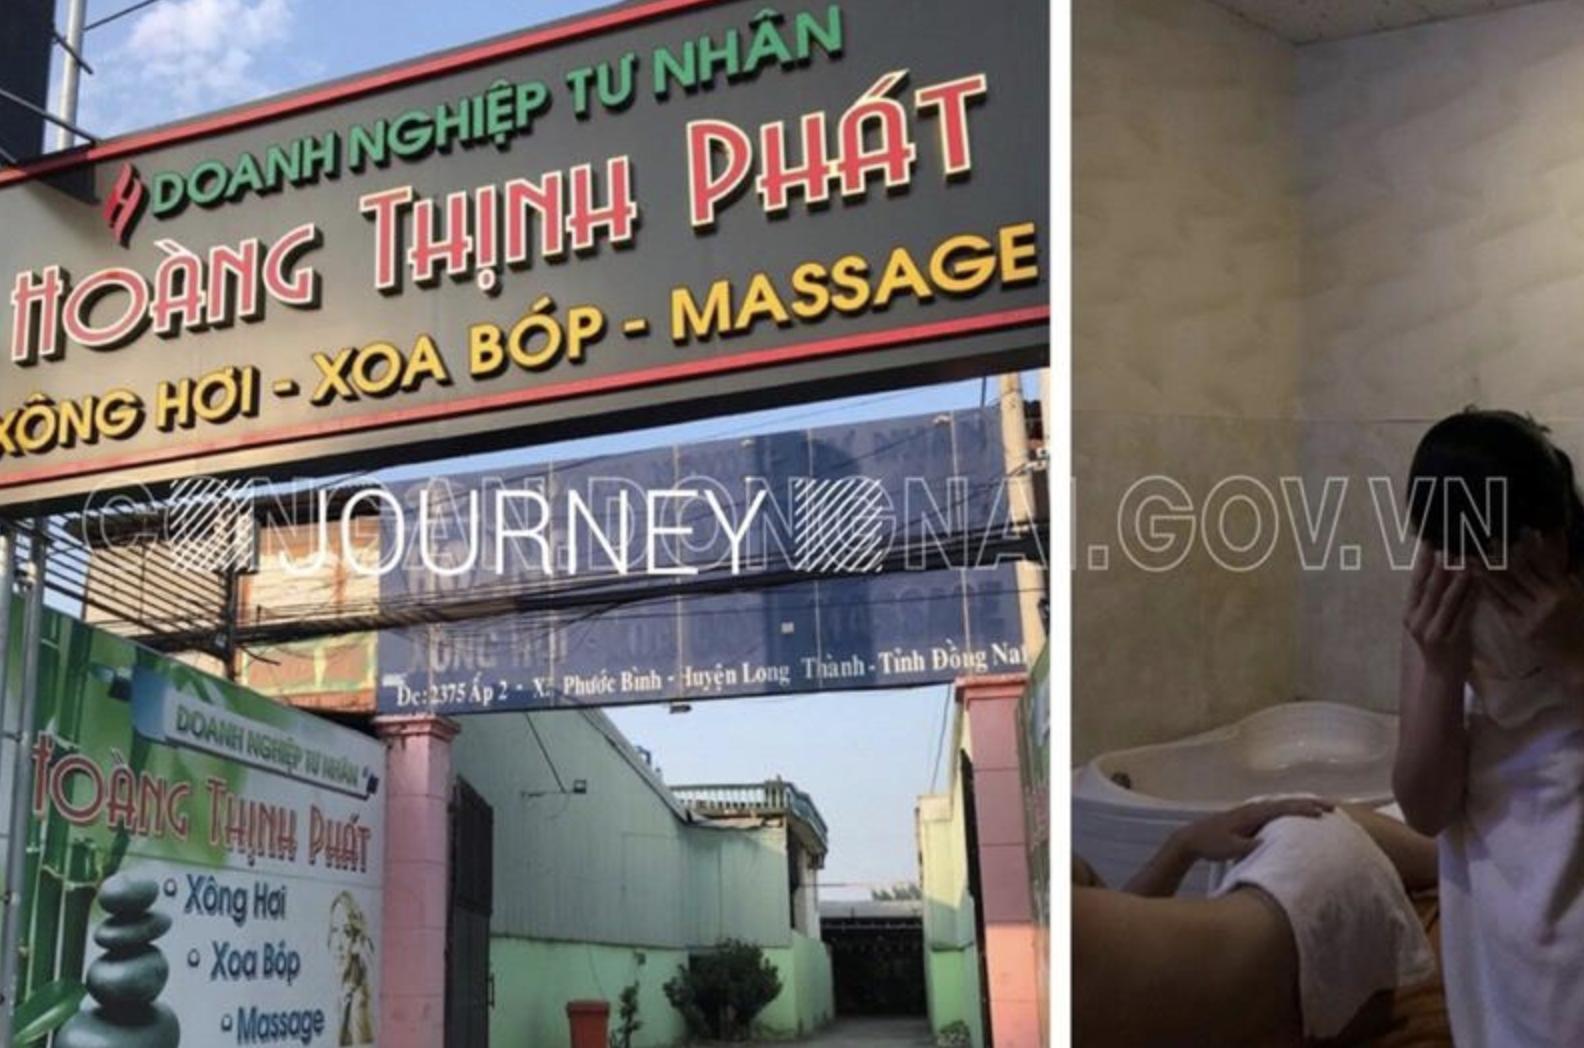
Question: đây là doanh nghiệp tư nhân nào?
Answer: doanh nghiệp tư nhân hoàng thịnh phát